Bodhinatha Veylanswami

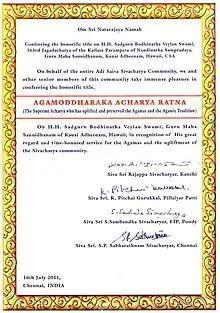
Honored as "Preserver of the Agamas"

Bodhinatha Veylanswami was a keynote speaker at Hindu Convocation of the Parliament of the World's Religions in Melbourne, Australia, an "assembly of a number of the most outstanding Hindu spiritual leaders of India." He mediated the seminal "Is Yoga Hindu?" session at the Parliament in December 2009, which sparked the Hindu American Foundation's "Take Back Yoga " campaign in 2010.